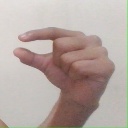
अक्षर: ग